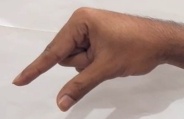
ASL sign: Q